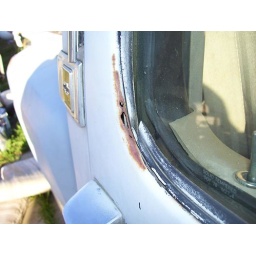
Minor body rot passenger side door around window